Bowie Railroad Buildings

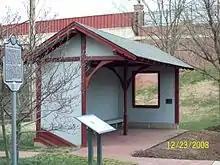
The 1930s-built passenger shed

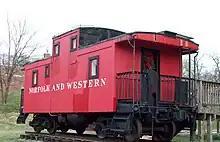
Restored Norfolk & Western Railway caboose at the Bowie Railroad Museum

Even before its opening, the construction of the Baltimore and Potomac Railroad (B&P) prompted land speculation including the 1870 founding of Huntington City (renamed Bowie in 1880). In August 1870, Benjamin Plumb, who laid out the town, sold two lots to the railroad under the condition they be used as a station and an engine house by 1875.